Ideogram

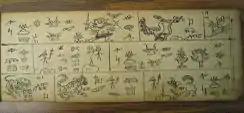
Dongba symbols, used by the Nakhi people as a mnemonic in reciting oral literature

The word "ideogram" has historically often been used to describe Egyptian hieroglyphs, Sumerian cuneiform, and Chinese characters. However, these symbols represent semantic elements of a language, and not the underlying ideas directly—their use generally requires knowledge of a specific spoken language. Modern scholars refer to these symbols instead as "logograms", and generally avoid calling them "ideograms". Most logograms include some representation of the pronunciation of the corresponding word in the language, often using the rebus principle. Later systems used selected symbols to represent the sounds of the language, such as the adaptation of the logogram for 'ox' as the letter aleph representing the initial glottal stop. However, some logograms still meaningfully depict the meaning of the morpheme they represent visually. Pictograms are shaped like the object that the word refers to, such as an icon of a bull denoting the Semitic word 'ox'. Other logograms may visually represent meaning via more abstract techniques.